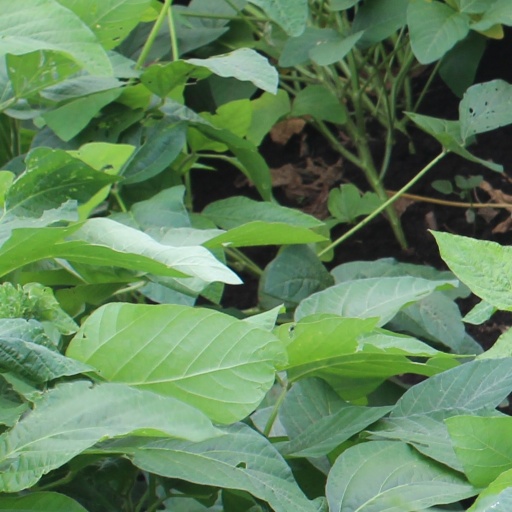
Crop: soybean